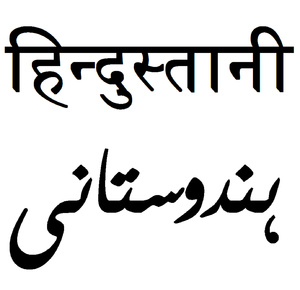
Hindustani
Hindustani, også kendt som hindi-urdu, er en benævnelse som anvendes af sprogforskere til at beskrive en række nærtbeslægtede sprog i den nordlige, centrale og nordvestlige del af det indiske subkontinent. To skriftlige standardiseringer indgår i dette sprogområde, nemlig urdu og hindi, men også en række dialekter uden skriftlige traditioner. De to standardiseringer har en næsten identisk grammatik, og har også det grundlæggende ordforråd til fælles. Før delingen af Britisk Indien i 1947 blev ordene hindustani og urdu brugt i flæng.